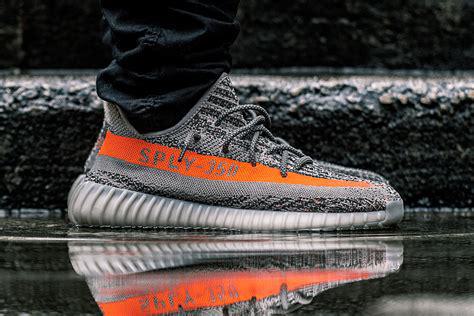
Brand: Adidas
Model: Yeezy Boost 350